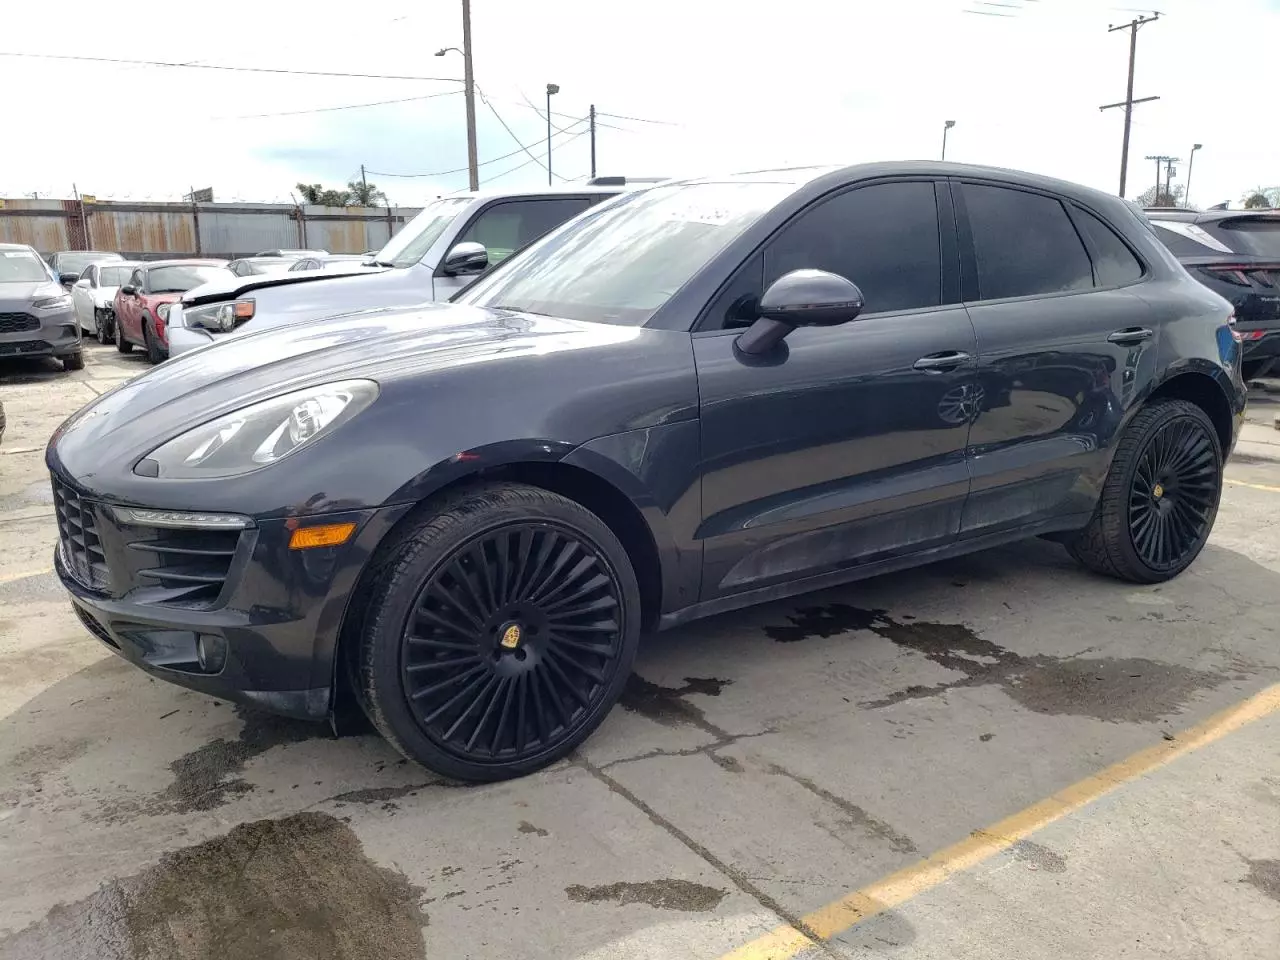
Aucun dommage détecté.
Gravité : aucun